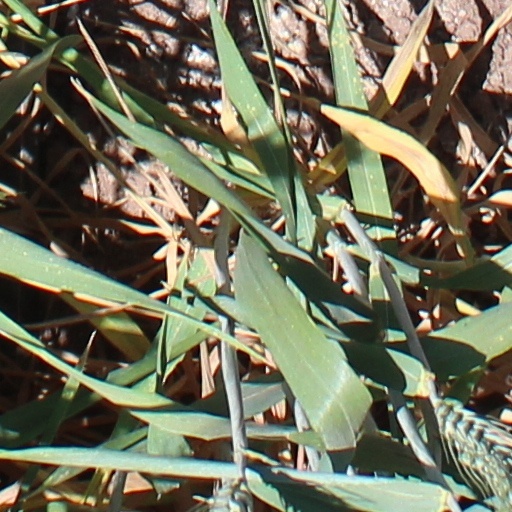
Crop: wheat